Boris Godunov

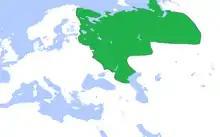
Territorial extent of Russia in 1600

Three years later, on his deathbed, Ivan IV appointed a council whose members consisted of Godunov, Feodor Nikitich Romanov, Vasili Shuiski and others to guide his son and successor of Russia Feodor I, who was feeble in both mind and body: "he took refuge from the dangers of the palace in devotion to religion; and though his people called him a saint, they recognized the fact that he lacked the iron to govern men."